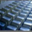
Label: keyboard